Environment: real
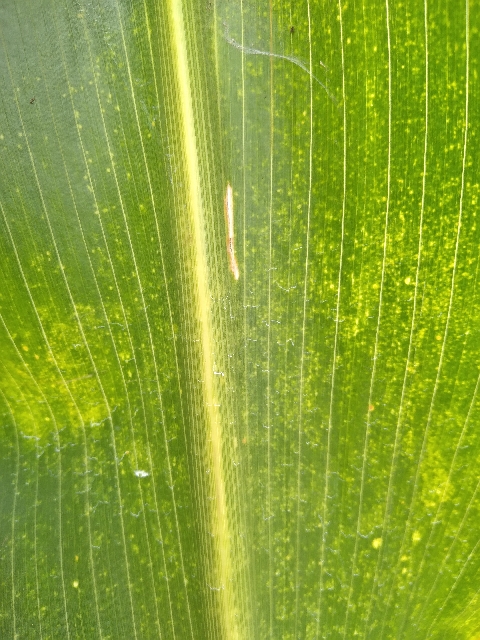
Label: lethal_necrosis